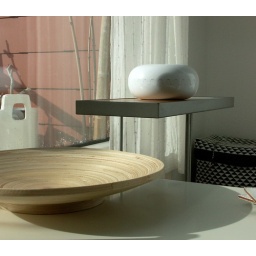
....appear the big bamboo bowl and the white capsule box in the sunrays..that have just landed...no worries...they are friendly, peaceful and just visiting...